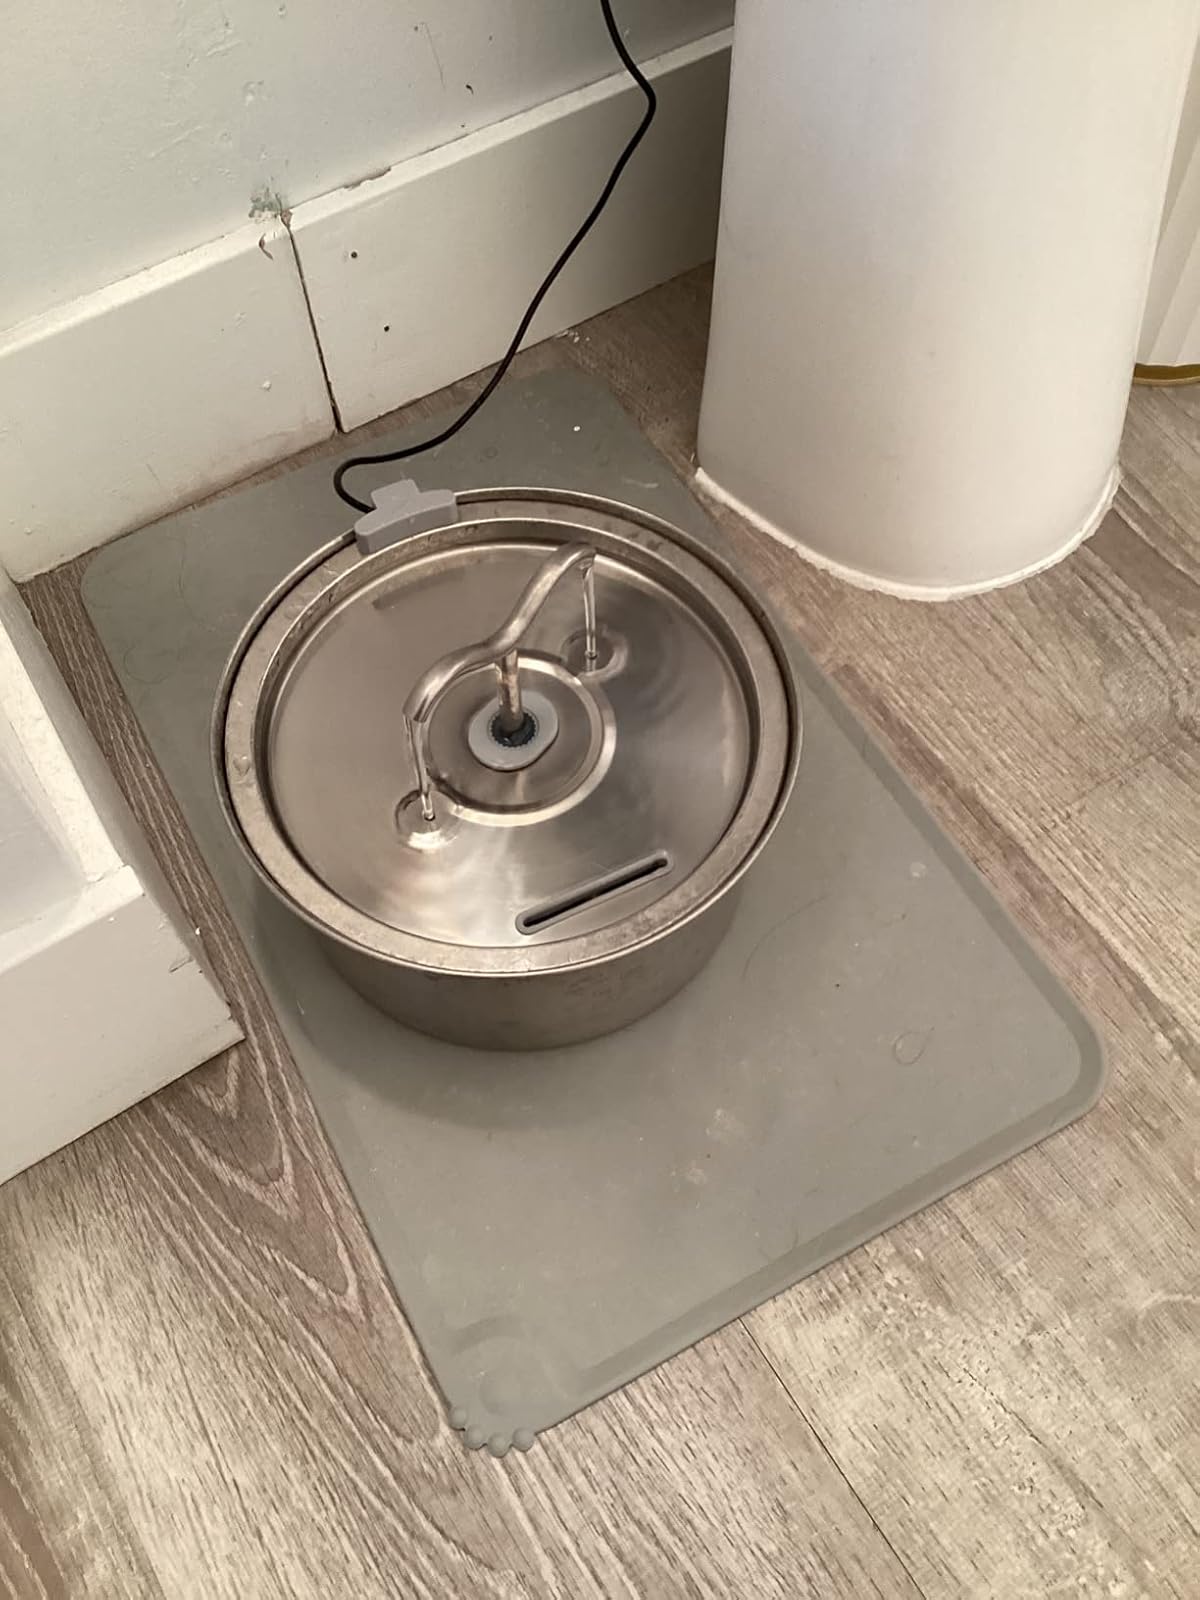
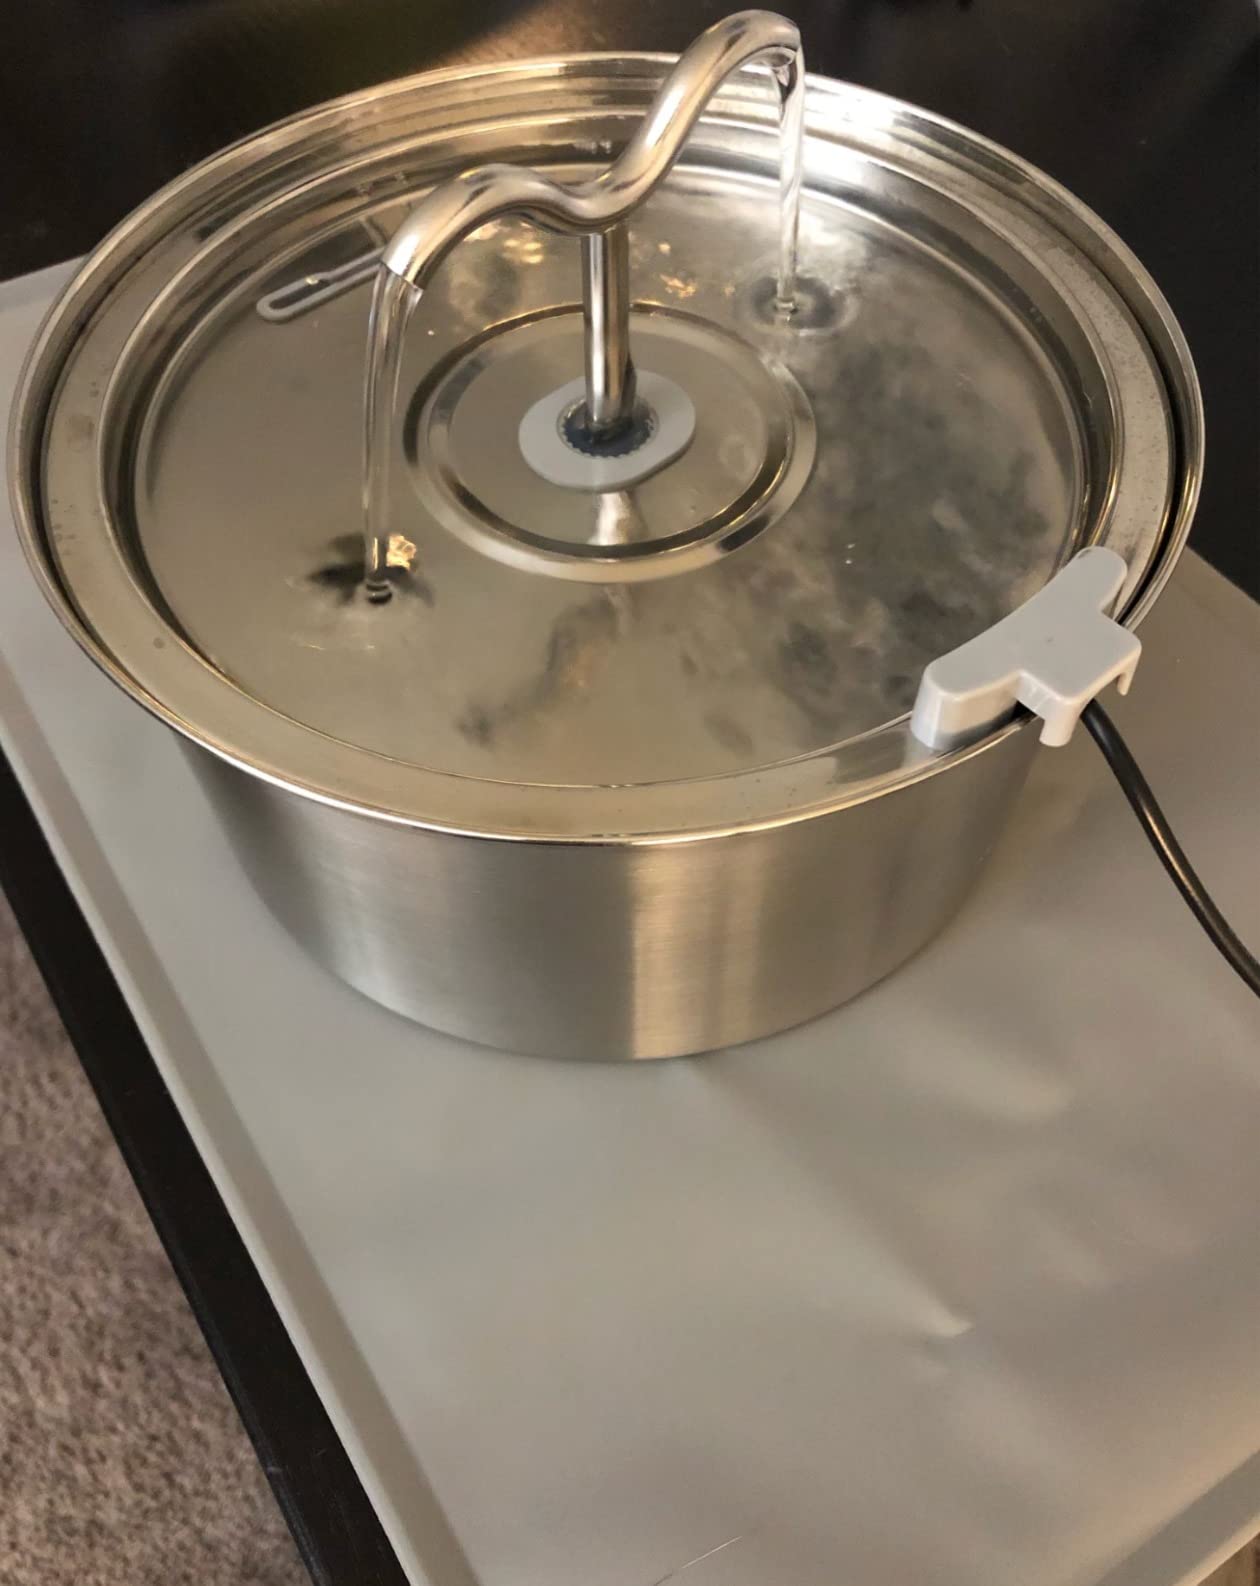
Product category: items_bowl
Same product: yes